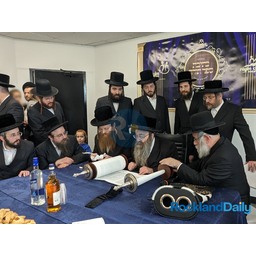
Label: paper